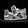
Label: Sandal